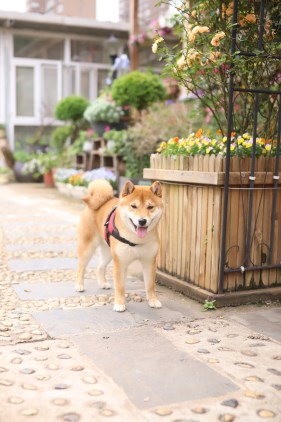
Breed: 1043-n000001-Shiba_Dog